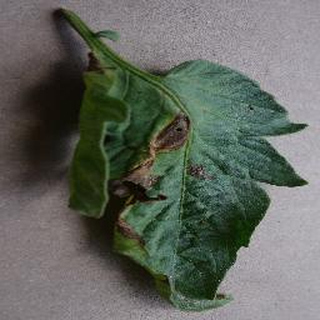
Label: tomato_early_blight